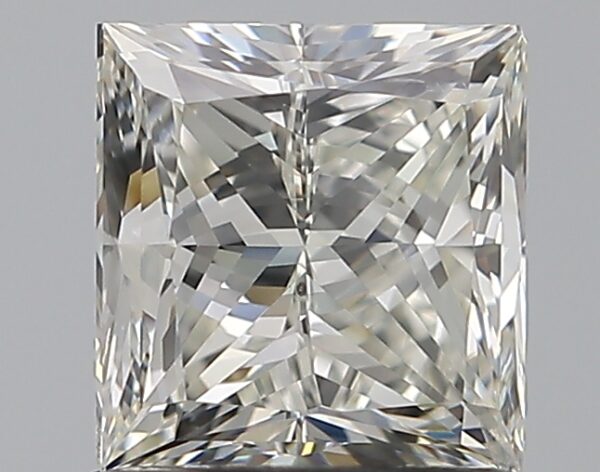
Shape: princess
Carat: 1.2
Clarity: SI2
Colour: J
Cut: GD
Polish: EX
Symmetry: GD
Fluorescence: ST
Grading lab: GIA
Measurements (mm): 5.62 x 5.4 x 4.26